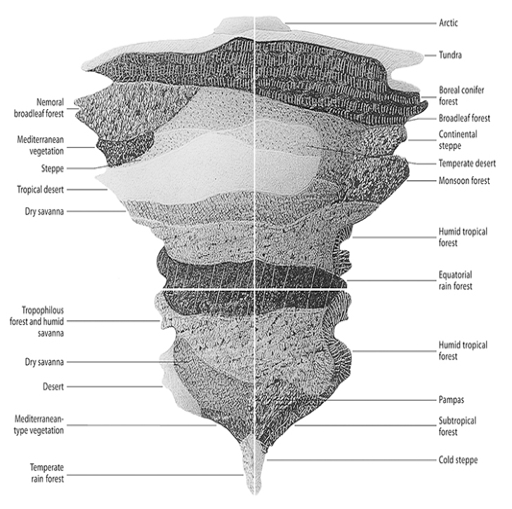
diagram is created by superimposing major climatic zones irrespective of continental geography .